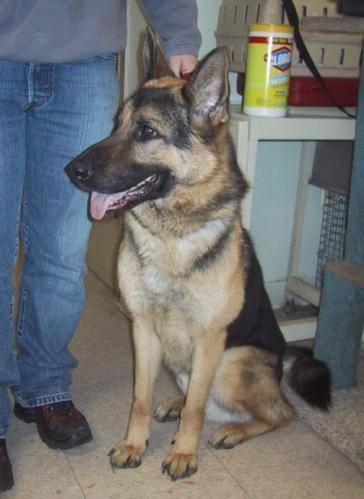
dog